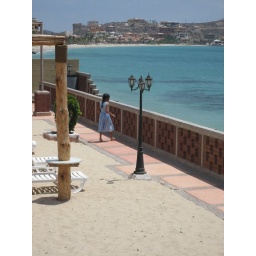
I stalked a Mexican girl in a blue dress cause she looked so damn picturesque!